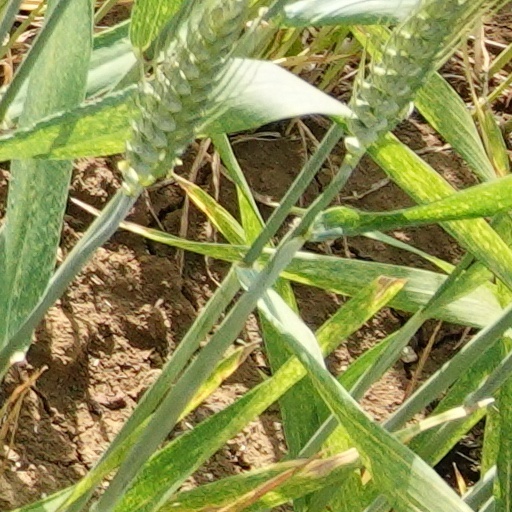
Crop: wheat